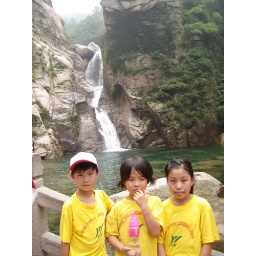
Some of the girls standing in front of the waterfall at the top of the mountain